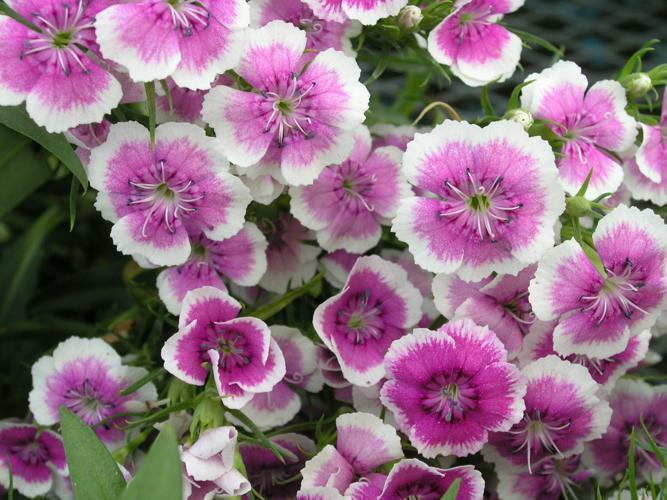
Flower: sweet william